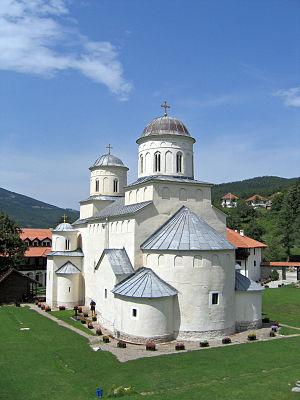
Les monuments culturels d'importance exceptionnelle sont les monuments de Serbie qui possèdent le plus haut degré de protection.
L'éparchie de Mileševa est une éparchie, c'est-à-dire une circonscription de l'Église orthodoxe serbe. Située dans le sud-ouest de la Serbie, elle a son siège au monastère de Mileševa. En 2016, elle est dirigée par intérim par l'évêque Joanikije.
Le monastère de Mileševa est un monastère orthodoxe serbe situé sur le territoire du village de Mileševo, près de Prijepolje, au sud-ouest de la Serbie. Il dépend de l'éparchie de Mileševa, dont il est le siège, et est inscrit sur la liste des monuments culturels d'importance exceptionnelle du pays.